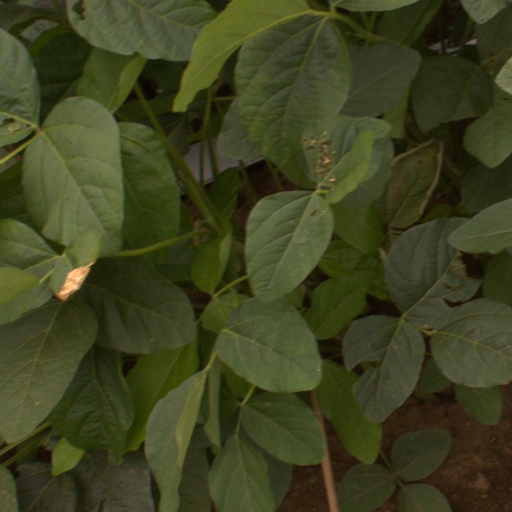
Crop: soybean